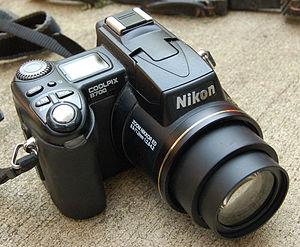
Le Nikon Coolpix 8700 est un appareil photographique numérique de type bridge fabriqué par Nikon de la série Nikon Coolpix.